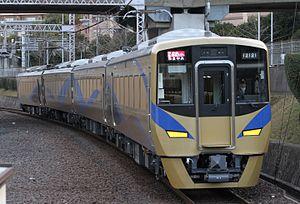
La Semboku Rapid Railway, communément appelée Semboku, est une compagnie ferroviaire privée qui exploite une ligne de chemin de fer dans la préfecture d'Osaka au Japon.